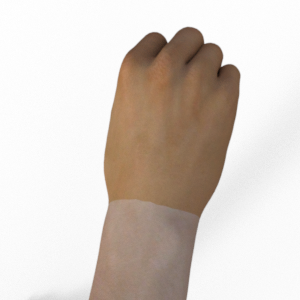
Label: rock